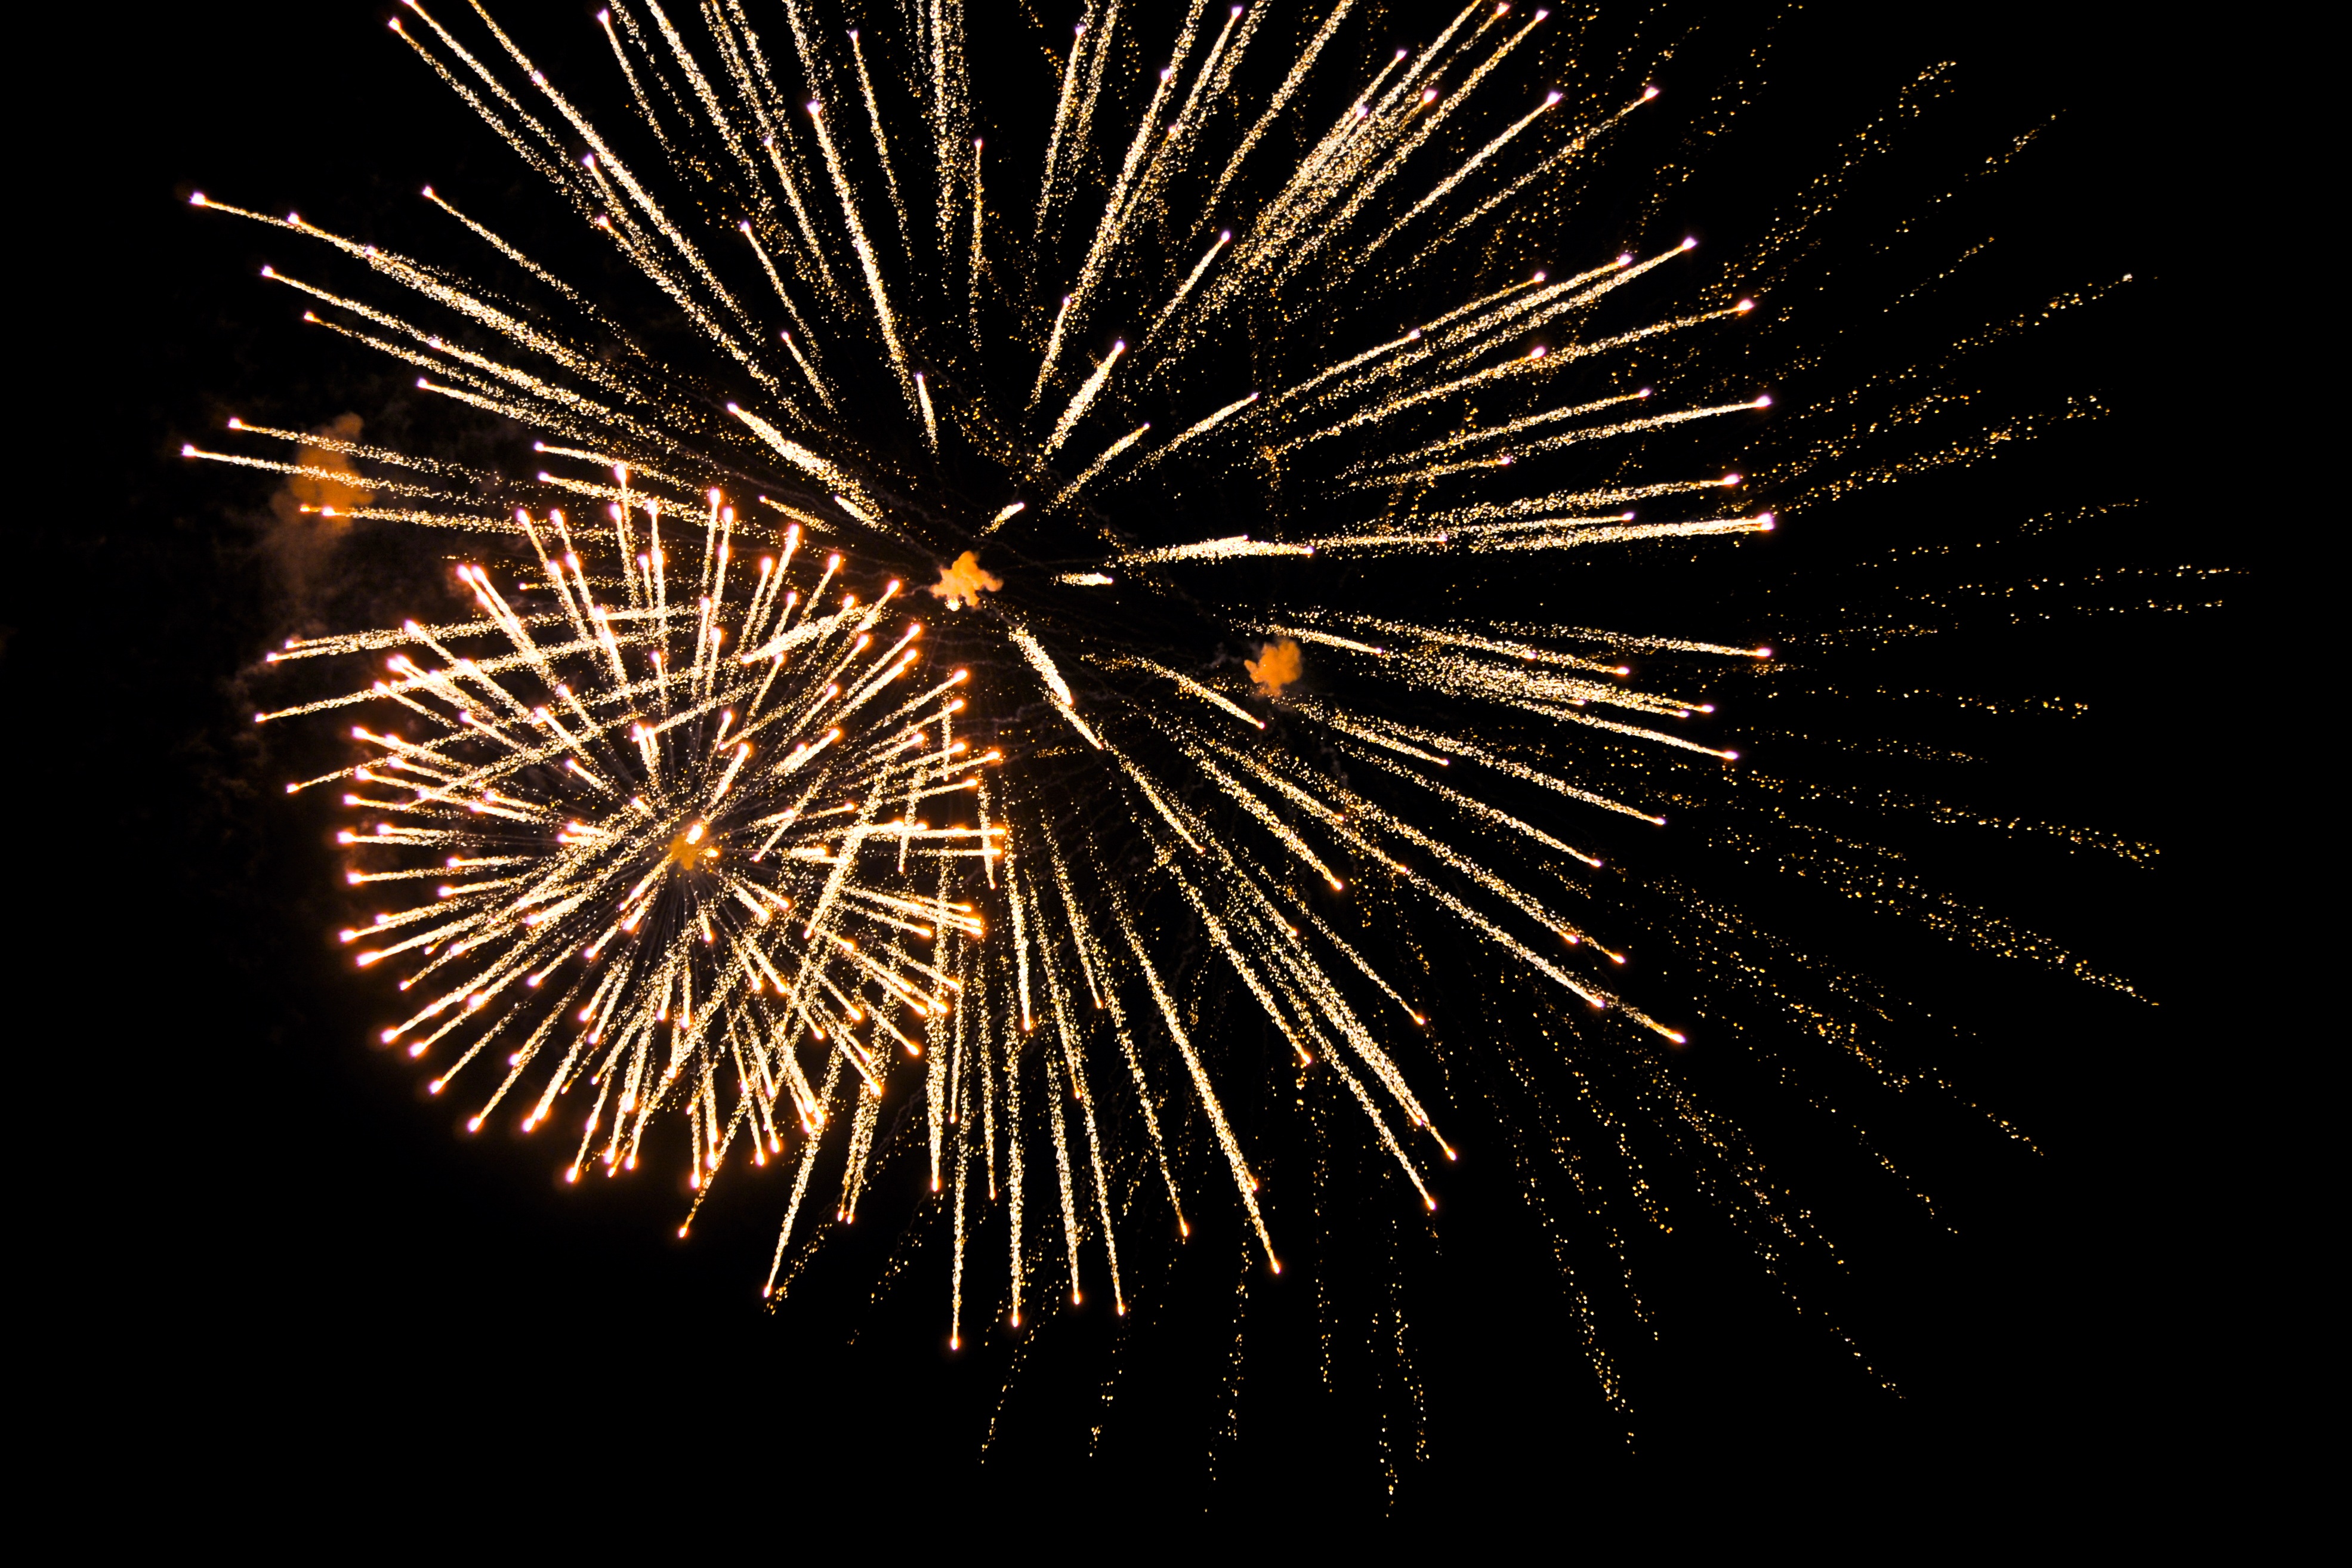
recreation, pyrotechnics, explode, fireworks, illustration, event, outdoor recreation